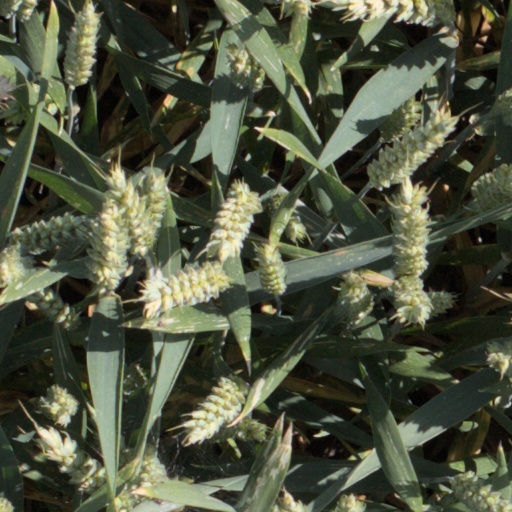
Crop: wheat